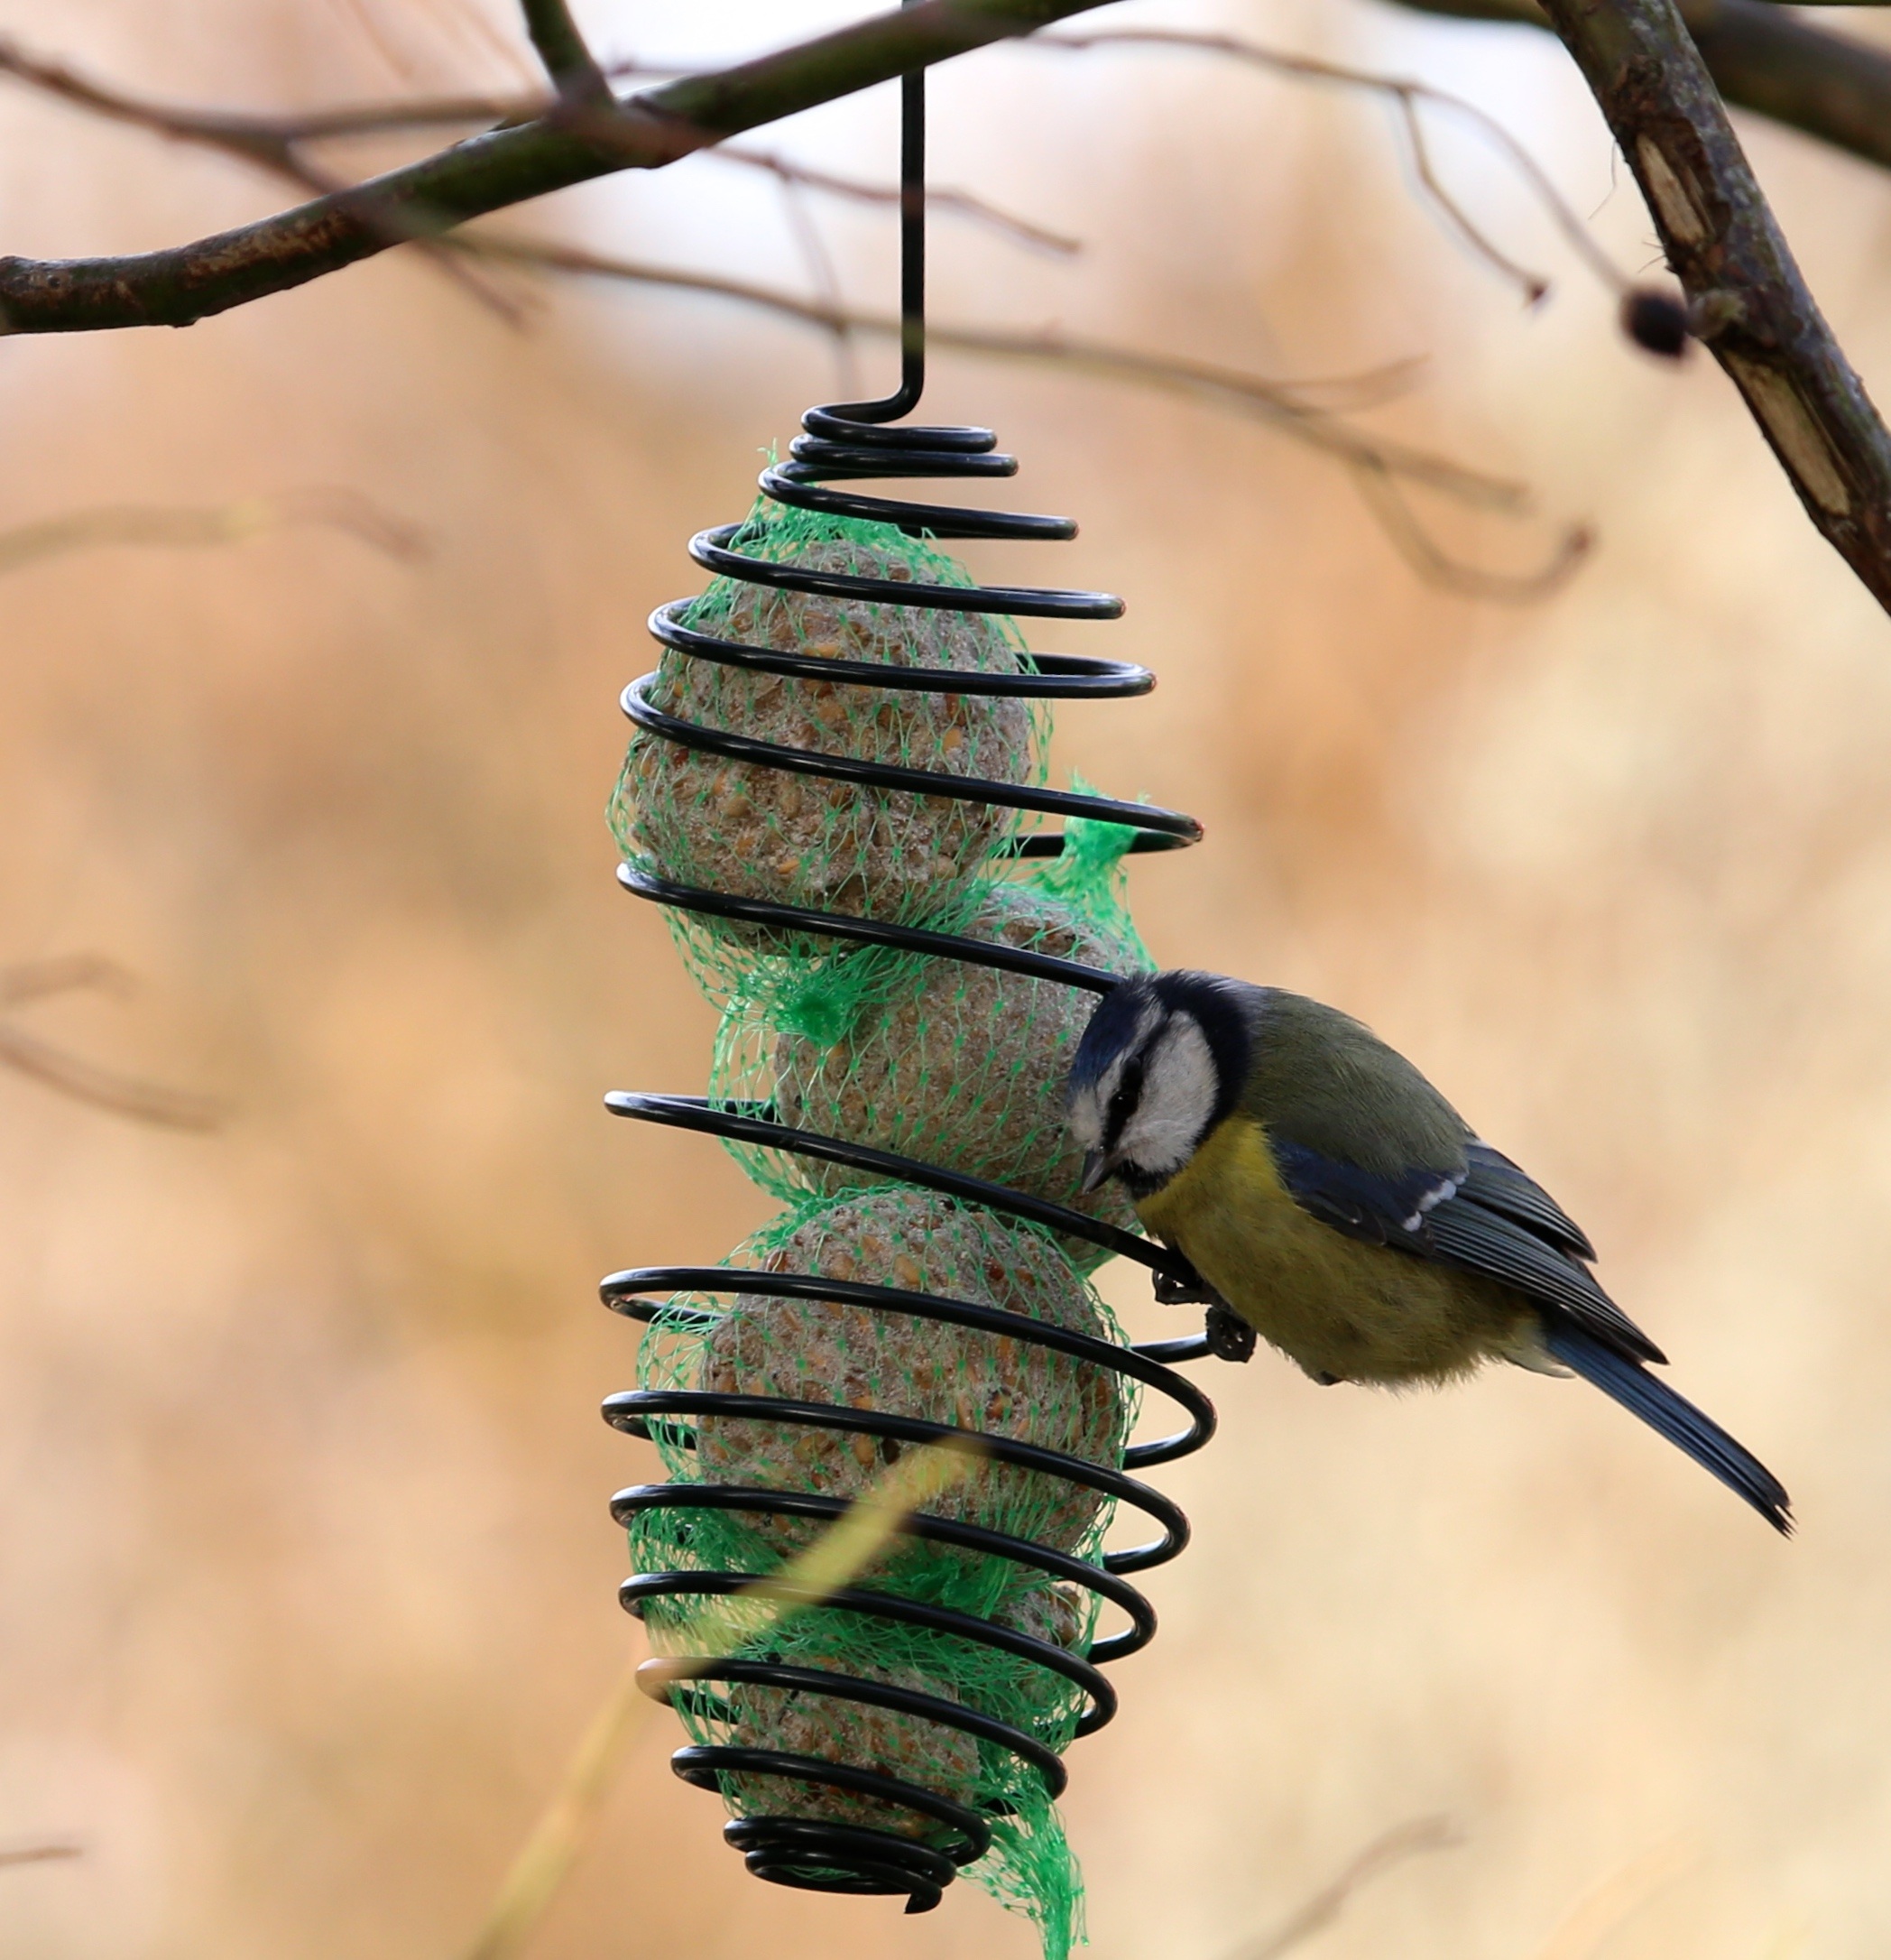
branch, bird, wing, leaf, wildlife, green, insect, fauna, twig, close up, wings, animals, blue tit, macro photography, perching bird, talgboll